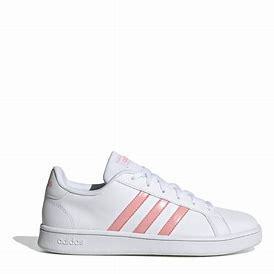
Brand: Adidas
Model: Grand Court Base